Henry of Grosmont, Duke of Lancaster

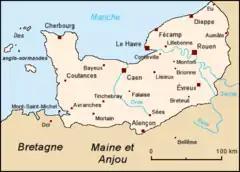

Henry of Grosmont, Duke of Lancaster (– 23 March 1361) was an English statesman, diplomat, soldier, and Christian writer. The owner of Bolingbroke Castle in Lincolnshire, Grosmont was a member of the House of Plantagenet, which was ruling over England at that time. He was the wealthiest and most powerful peer of the realm.